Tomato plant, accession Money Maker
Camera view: tilt-top (135 deg); turntable rotation: 120 degrees
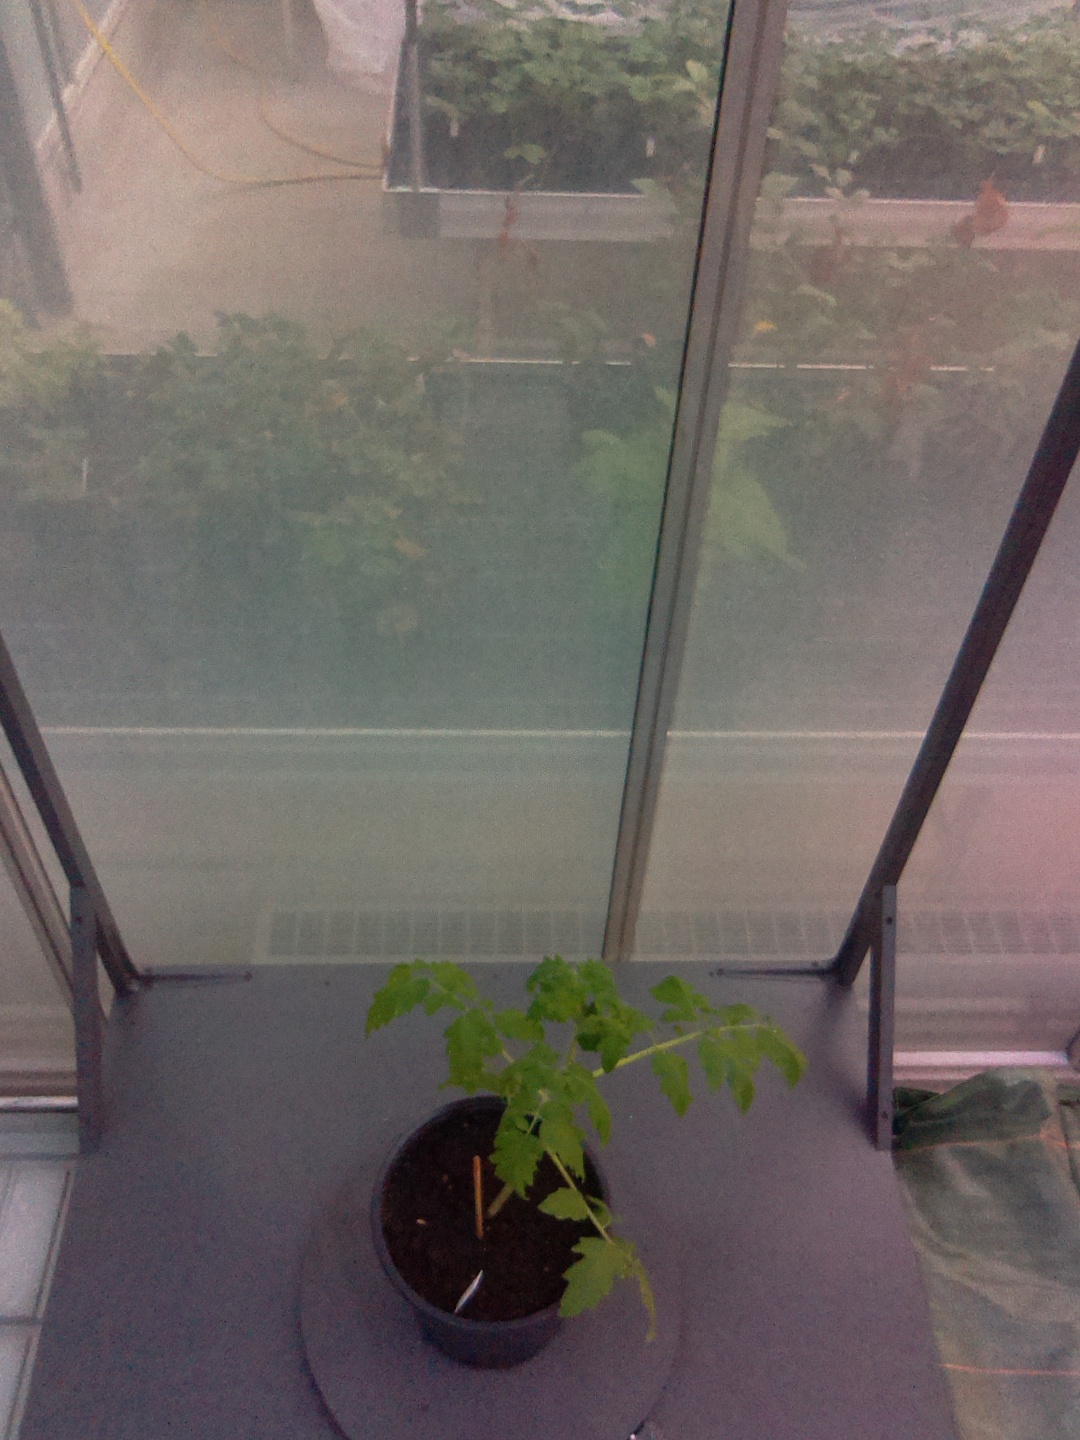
BBCH growth stage 13: 6 of true leaves visible